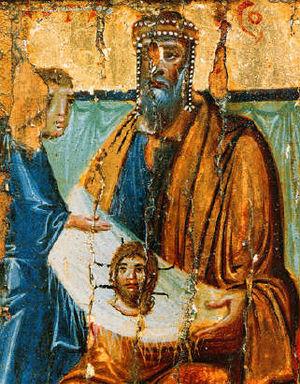
Abgar V Bar Ma'Nu ou Abgar Oukhama est un roi d'Osroène qui règne à Édesse pendant deux périodes, d'abord de 4 av. J.-C. à 7 av. J.-C., moment où il est remplacé par son frère Ma'Nu IV Bar Ma'Nu. Il retrouve le trône d'Édesse et règne à nouveau jusqu'à sa mort vers 50.
L’église Notre-Dame du Phare était l’une des quelque trente églises et chapelles situées dans l’enceinte du Grand Palais de Constantinople. Elle était ainsi nommée parce que située près d’un phare Principale chapelle des empereurs byzantins, elle fut aussi appelée « Sainte-Chapelle » par les chroniqueurs occidentaux du Moyen Âge, car c’était le plus grand dépôt de reliques sacrées en dehors de Jérusalem et saint Louis adoptera ce terme pour désigner la chapelle qu’il fera construire en 1248 pour abriter les reliques de la passion du Christ acquises de l’empereur latin et jusque-là déposées à Notre-Dame du Phare.
L’église Sainte-Marie-des-Blachernes, aussi appelée Sainte-Marie-Mère-de-Dieu était le sanctuaire le plus sacré de Constantinople. Elle faisait partie du quartier des Blachernes, situé au nord de Constantinople entre le monastère de Chora, la porte d’Andrinople et la Corne d'Or. On y trouvait également les palais d’Alexis Comnène, d’Anastase et du Porphyrogénète, la tour d’Isaac Ange et l'une des 24 portes de la muraille de Théodose II, laquelle fut modifiée sous le règne d’Héraclius pour englober l’église. Détruites par divers séismes au cours des siècles, elle fut restaurée à nombre d’occasions, la plus récente étant en 1960. Sa fontaine sacrée demeure un lieu de pèlerinage tant pour les chrétiens orthodoxes que pour les musulmans.
Abgar d'Édesse est le nom de plusieurs rois d'origine nabatéenne qui règnent à Édesse et sur l'Osroène en Mésopotamie, de 132 av. J.-C. à 216 apr. J.-C. Profitant de l'affaiblissement des Séleucides, ils prennent possession de ce territoire à la fin du IIᵉ siècle av. J.-C. et en font leur royaume, appelé royaume d'Édesse, royaume d'Osroène, ou encore « principauté des Abgar ». Ces souverains portent en effet le plus souvent le nom d'Abgar ou de Manu.
Le Mandylion ou Image d’Édesse est, selon une tradition chrétienne, une relique consistant en une pièce de tissu rectangulaire sur laquelle l’image du visage du Christ a été miraculeusement imprimée de son vivant. Pour l’Église orthodoxe, il s’agit de la première icône.
L'Osroène, parfois épelé « Osrohène » ou « Osrhoène », est une région du sud-est de l'Asie Mineure, bornée au nord par les Monts Taurus, au sud et à l'est par le Chaboras, à l'ouest par l'Euphrate, et qui eut pour capitale Édesse. La région a été le berceau d'un État important dès le IIᵉ millénaire av. J.-C., appelé Hourri par les Babyloniens, en raison de nombreuses grottes situées dans la chaîne du Nemrut Dag.